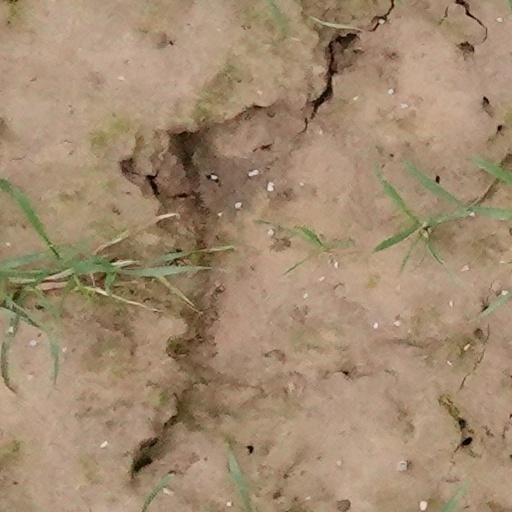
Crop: wheat